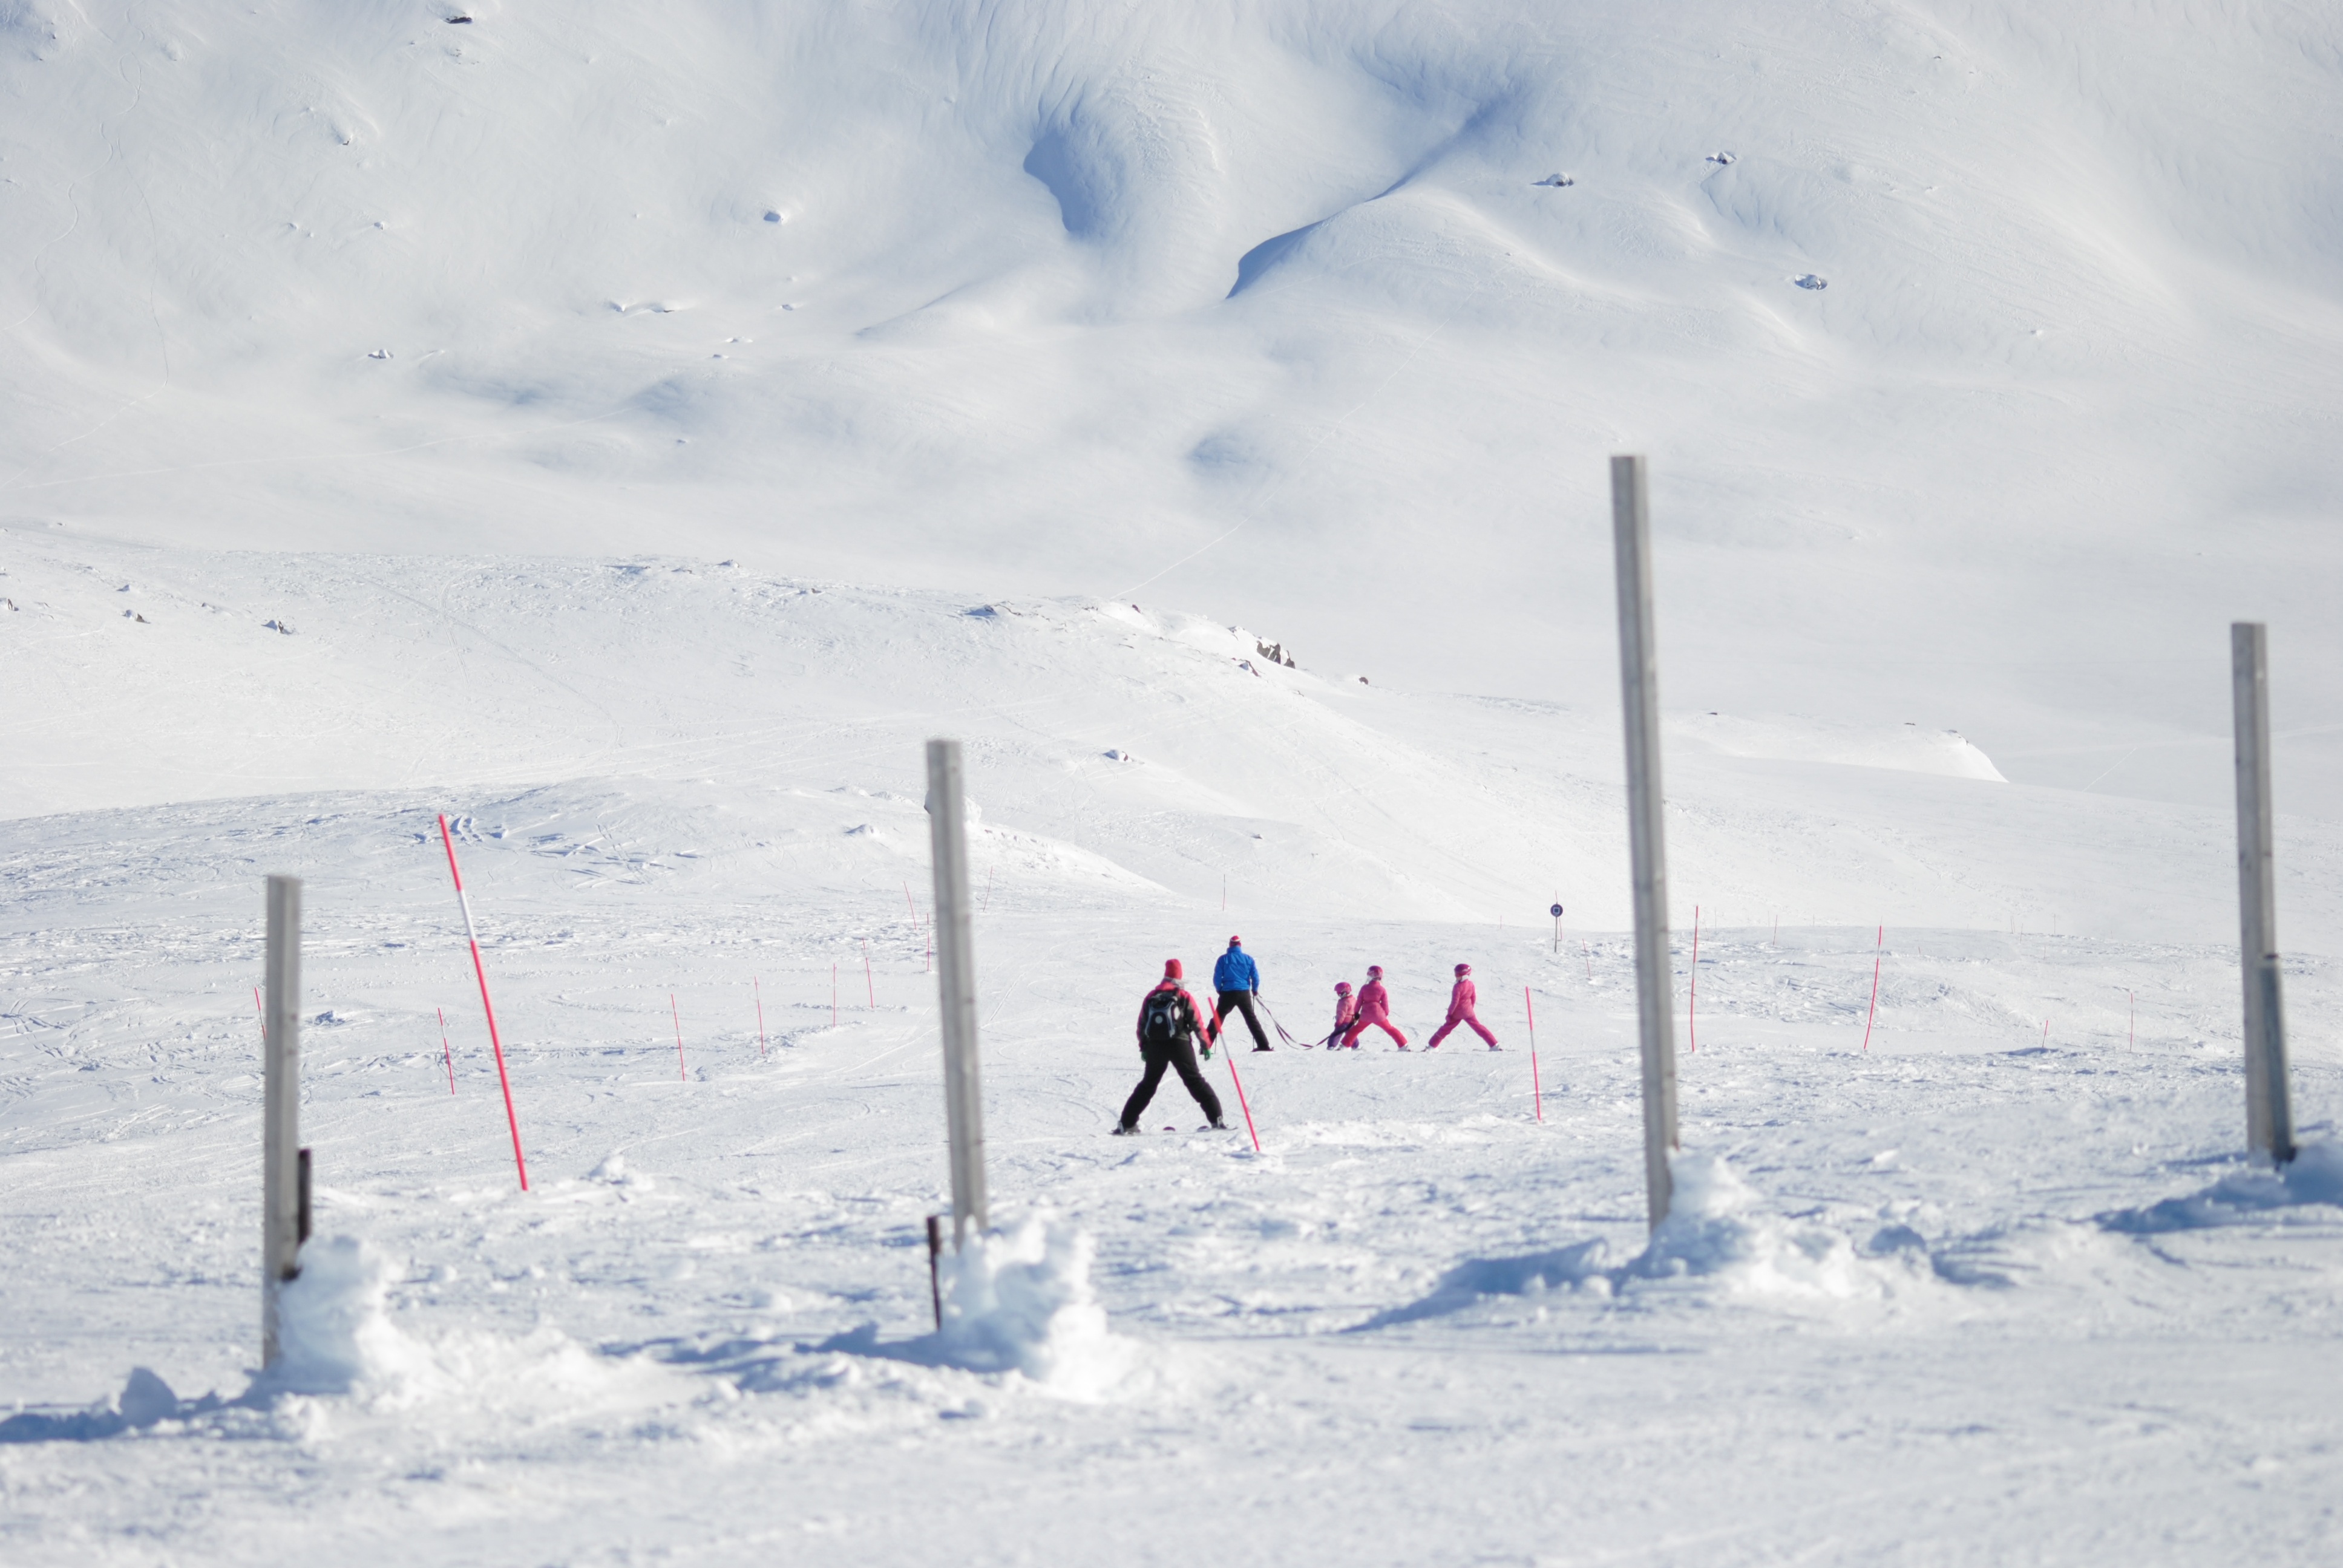
mountain, snow, winter, sunshine, white, weather, alpine, arctic, skiing, mountain top, season, sports equipment, blue sky, winter sport, sports, downhill, ski, sweden, landscapes, views, winter magic, piste, himmel, fells, snow landscape, ski touring, nordic skiing, ski mountaineering, ski equipment, norrland, swedish mountains, alpine skiing, geological phenomenon, telemark skiing, hemavan, real mountains, swedish mountain, king top, king lift